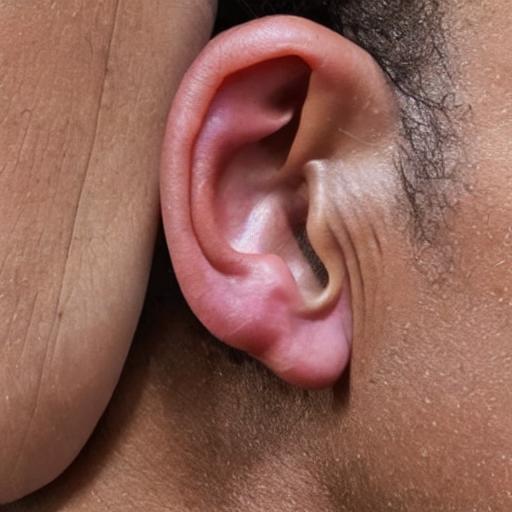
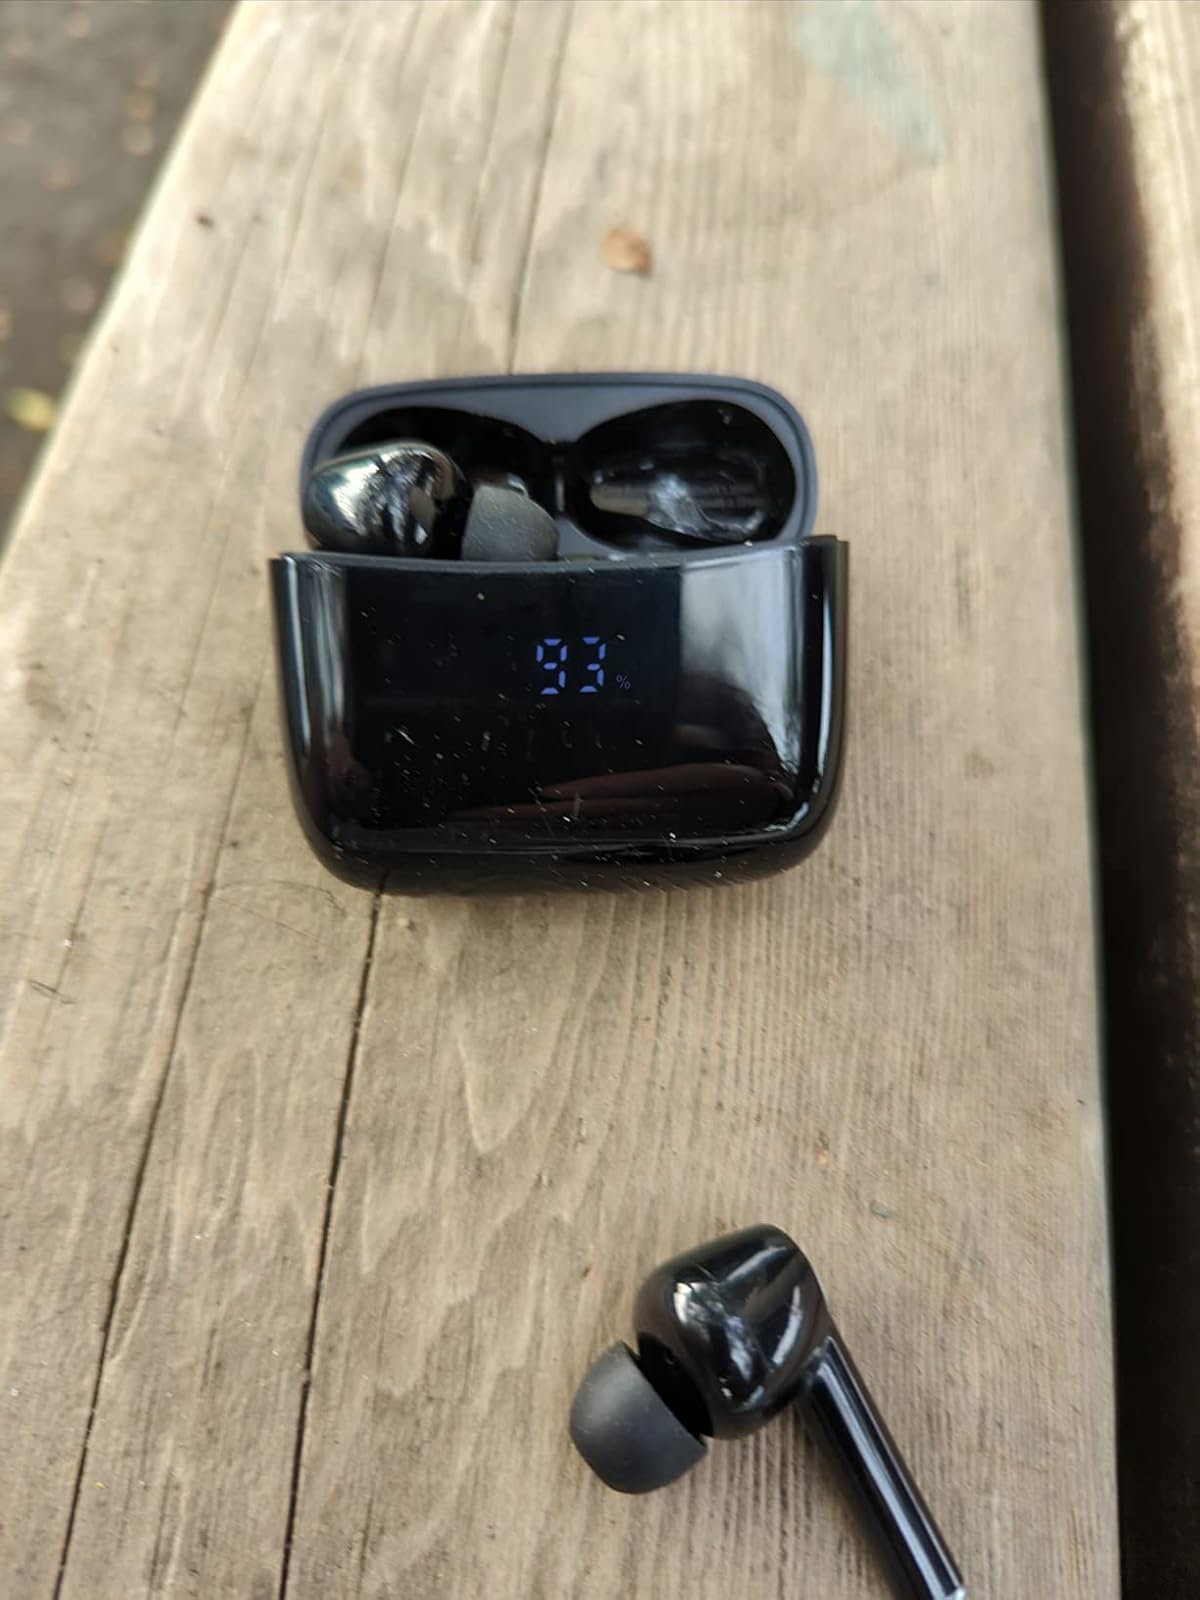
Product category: earbuds
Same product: no